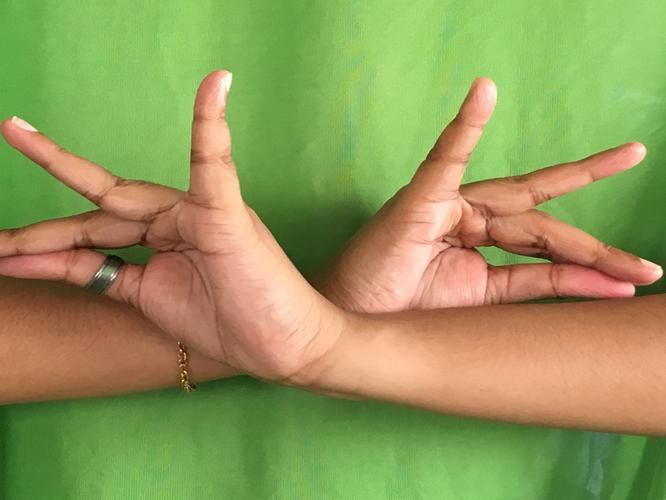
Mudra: Katakavardhana
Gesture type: double_hand